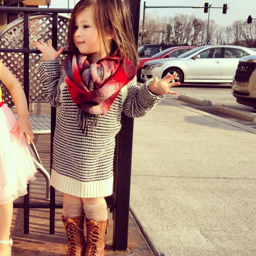
these boots and that scarf !